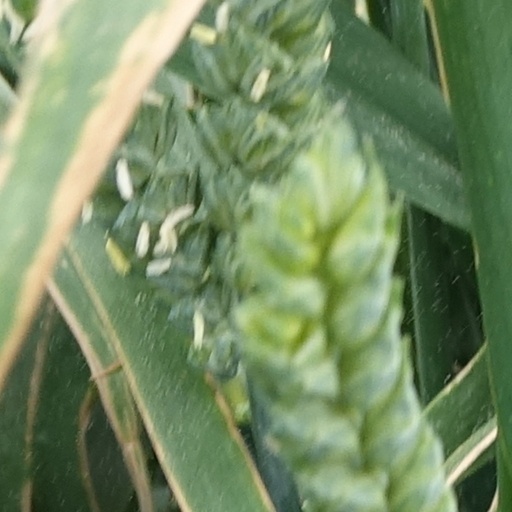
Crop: wheat